Raymond Patriarca Jr.

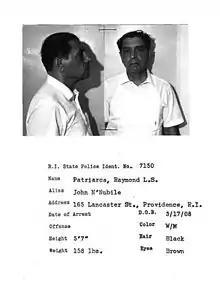
Raymond L. S. Patriarca's Rhode Island State Police I.D. photo

In 1986, Patriarca testified before the Judiciary Committee of the Rhode Island House of Representatives during the impeachment of Rhode Island Supreme Court Chief Justice Joseph A. Bevilacqua Sr., a former criminal defense lawyer accused of consorting with organized crime figures. The hearings led to Bevilacqua's resignation. During the hearing, FBI wiretaps were introduced of conversations with Patriarca Sr. which took place between 1962 and 1965. According to the FBI logs: